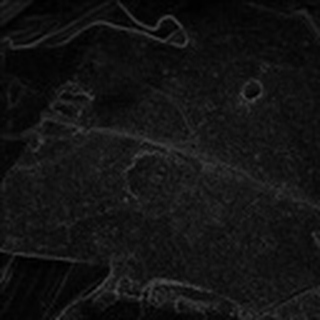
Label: cotton_target_spot